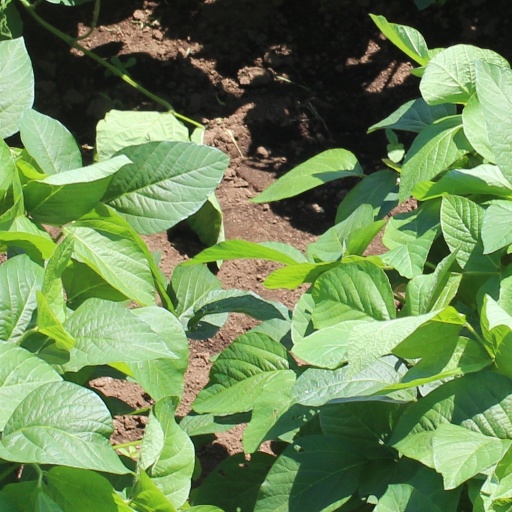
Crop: soybean